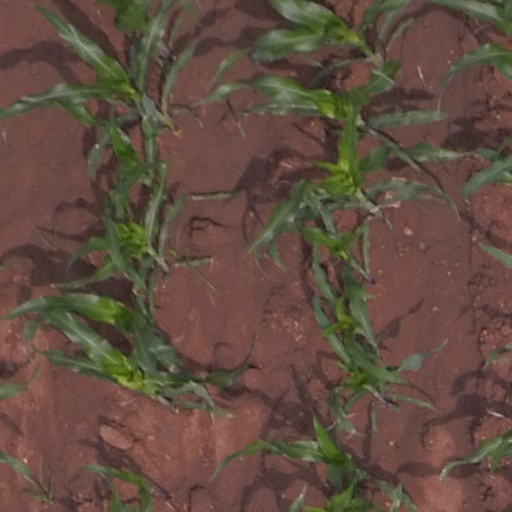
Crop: maize; corn